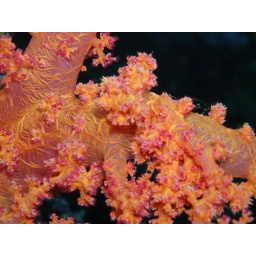
But fish in the bowl is lucky